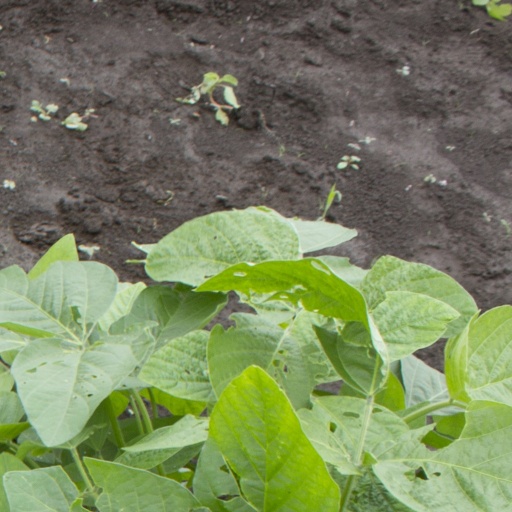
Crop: soybean